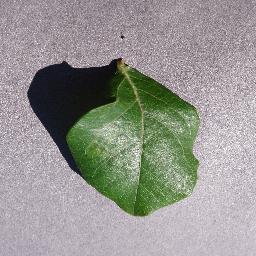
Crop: blueberry
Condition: healthy